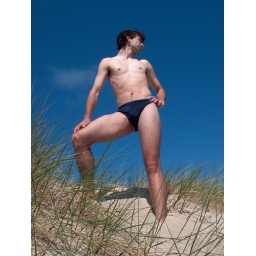
standing in the sand